Louis Francescon

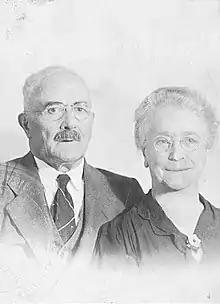
Louis Francescon with his wife Rosina Balzano in 1947

Coming from a poor family, he was the son of Pietro Francescon (born in 1830 in Cavasso Nuovo of Antonio Francescon and Elisabetta Zanussi) and Maria Lovisa (born in 1844 in Cavasso Nuovo of Osvaldo Lovisa and Angela Serena). He did not complete high school.